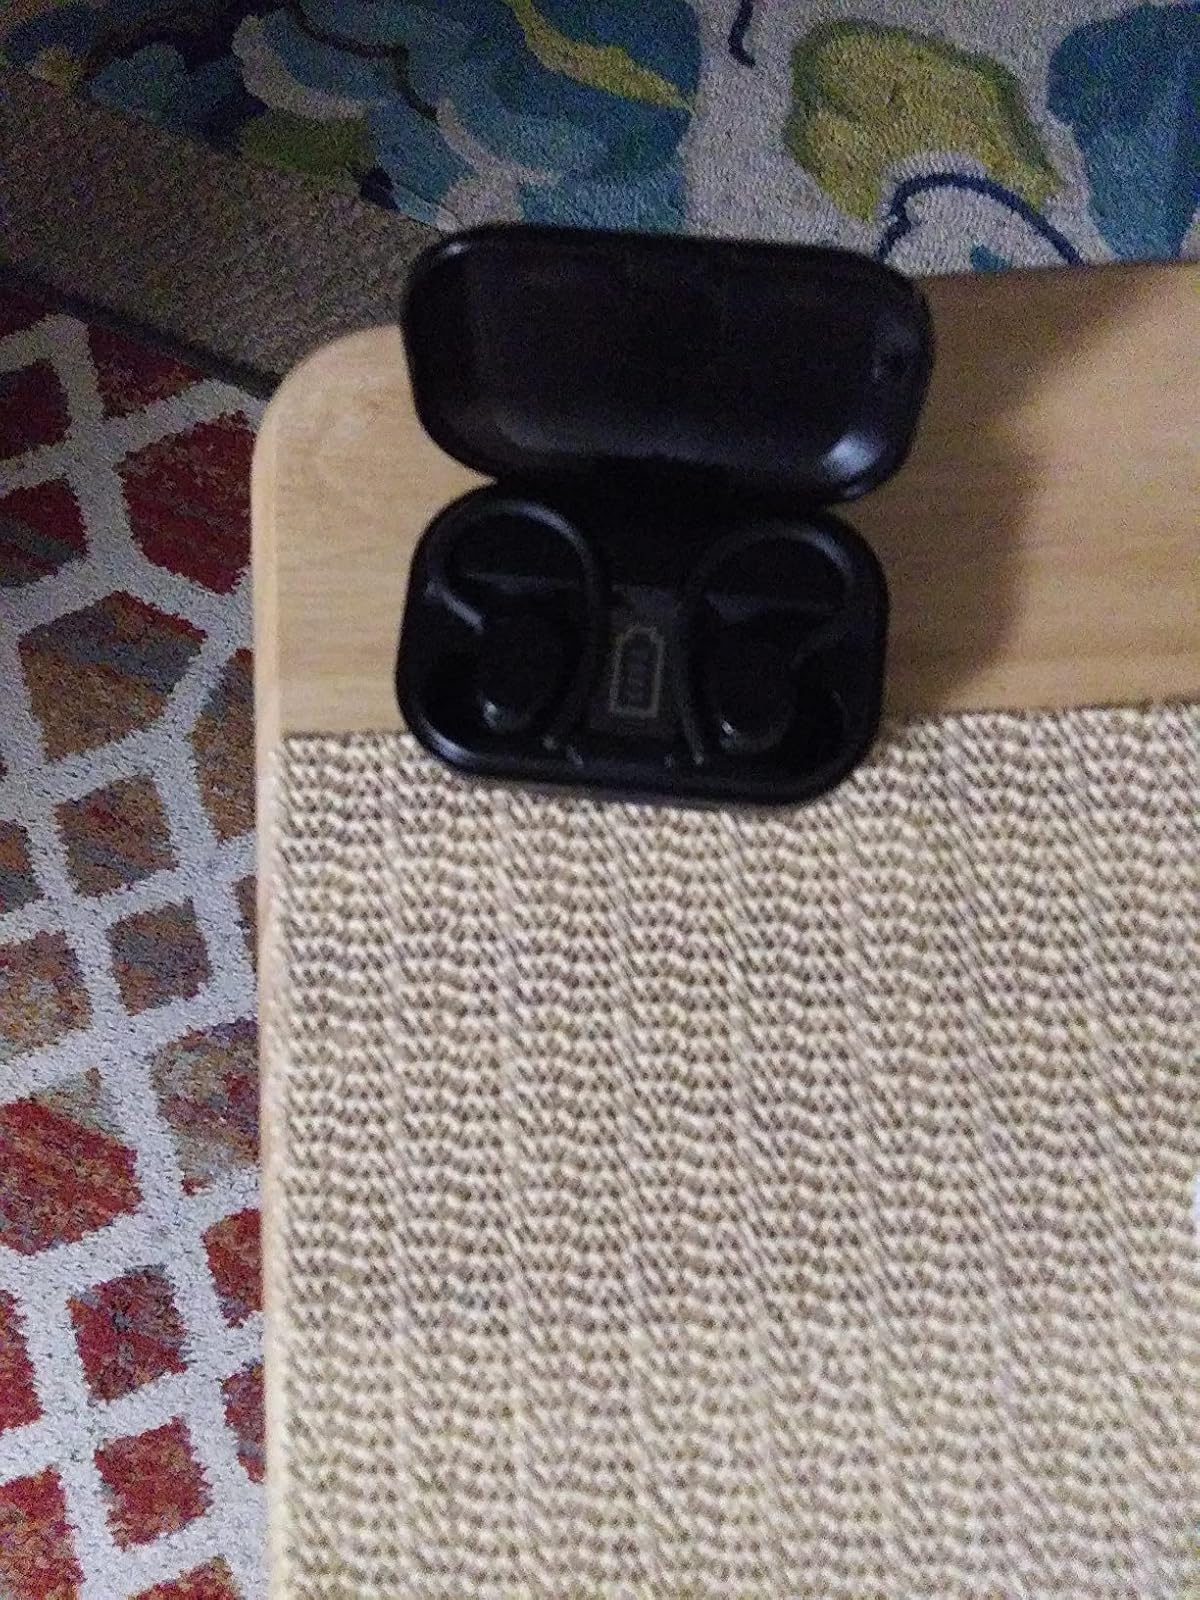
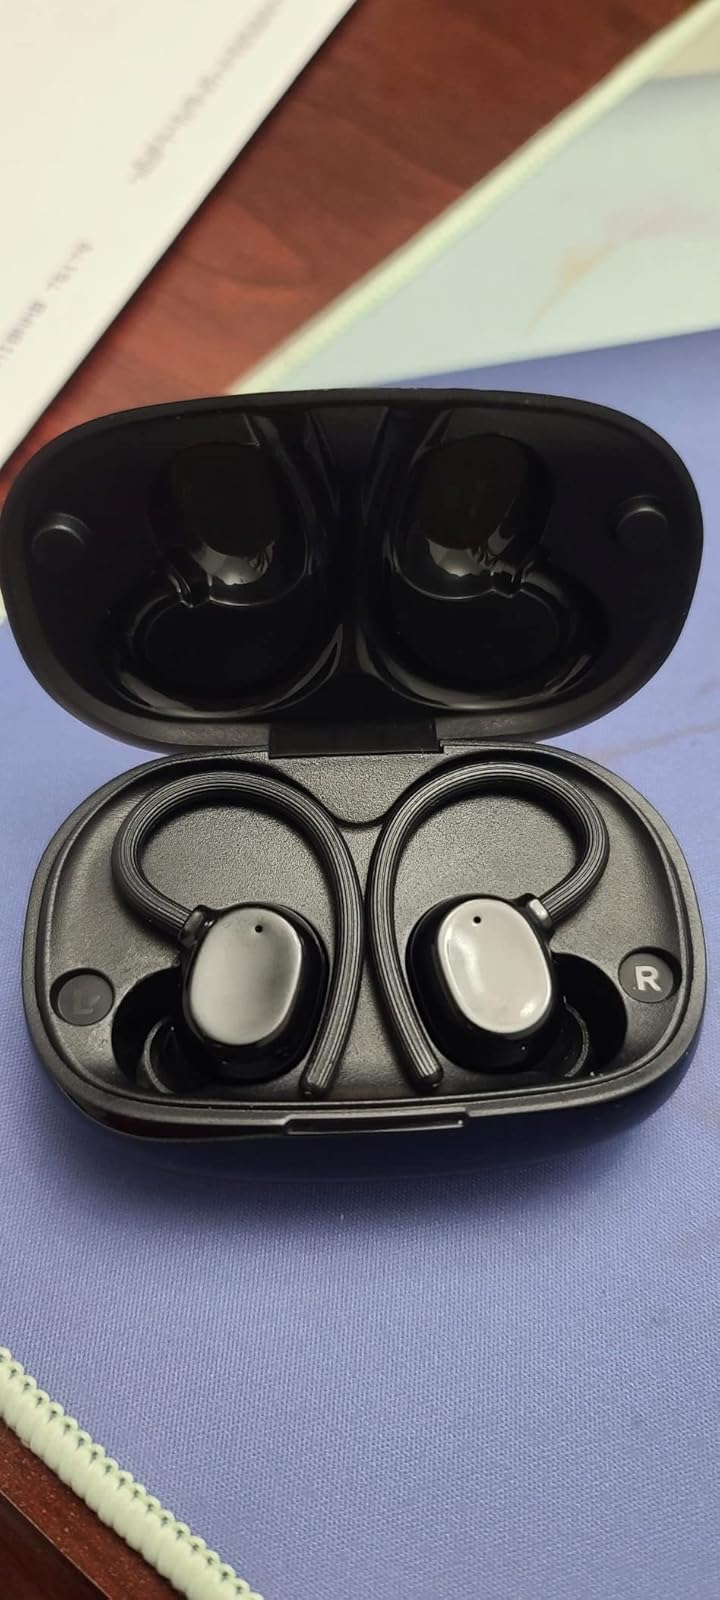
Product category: earbuds
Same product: no